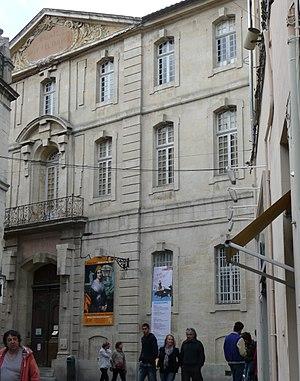
Au 29 rue de la République à Arles (Bouches-du-Rhône), hôtel particulier Laval-Castellane, racheté en 1648 par les Jésuites pour y déplacer leur collège alors sur le site du Théâtre Antique, et cédé par la municipalité à Frédéric Mistral qui y installa son Museon Arlaten.